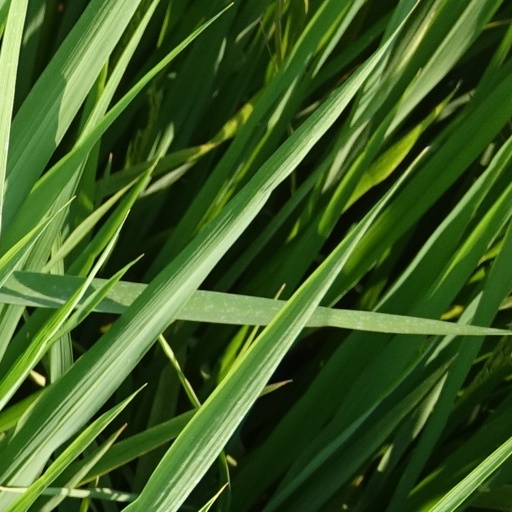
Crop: rice